Tiendas Extra

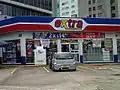
Extra store in Acapulco, Guerrero

Extra was a Mexican convenience store chain owned by Grupo Modelo, which started operations in 1993. In 2007 the chain closed 650 stores and in 2009 started another restructuring plan. It competes fiercely with OXXO from Femsa, 7-Eleven from Casa Chapa, SuperCity from Soriana and Circle K from Alimentation Couche-Tard. The point of sale is provided by IBM. In 2014, Grupo Modelo, a brewery owned by AB InBev, sold its Extra stores to Couche-Tard.